Pierre Hyacinthe Azaïs

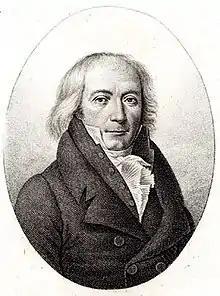
Pierre Hyacinthe Azaïs

Pierre Hyacinthe Azaïs (1 March 1766 – 22 January 1845) was a French philosopher.